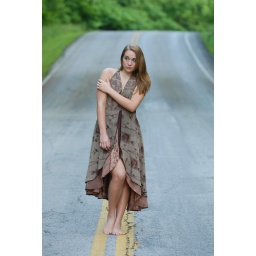
An attractive young woman standing alone in the middle of a street with a concerned expression on her face.